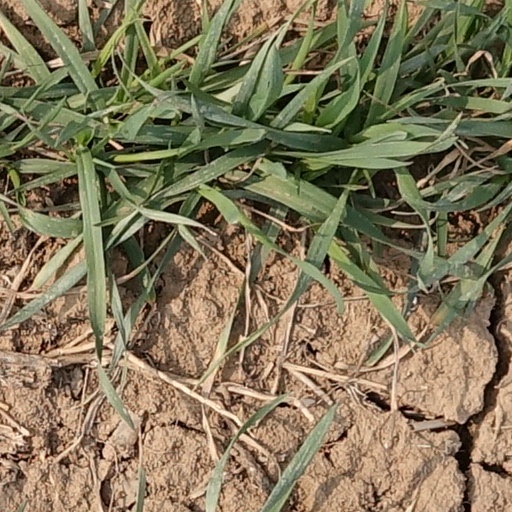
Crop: wheat